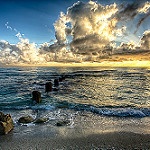
Label: sea